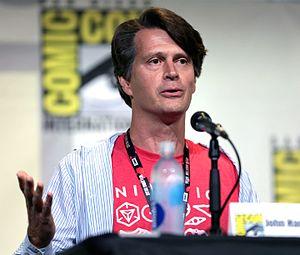
Niantic, aussi appelée Niantic Labs, est une entreprise de jeu vidéo, fondée par John Hanke en 2010 sous le nom Niantic Labs et créée à l'origine comme filiale de Google. Elle est connue pour avoir développé les jeux en réalité augmentée Ingress et Pokémon Go.
John Hanke est un entrepreneur américain et directeur d'entreprise. Il est le fondateur et actuel PDG de Niantic, une société de développement de logiciels qui a conçu Pokémon Go et Ingress. Hanke a dirigé la division Google Geo, qui comprenait Google Earth, Google Maps, Local, StreetView, Google SketchUp, et Panoramio.